1995 FIFA U-17 World Championship

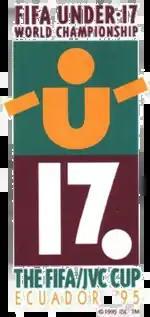

The 1995 FIFA U-17 World Championship was the sixth edition of the FIFA U-17 World Championship which was held in the cities of Guayaquil, Portoviejo, Quito, Ibarra, Cuenca, and Riobamba in Ecuador from 3 to 20 August 1995. Players born after 1 August 1978 could participate in this tournament. Ecuador was originally to have hosted the 1991 FIFA U-17 World Championship but due to an outbreak of cholera, that tournament was moved to Italy. It was the first time Ecuador hosted a FIFA tournament.